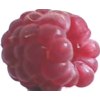
Label: raspberry